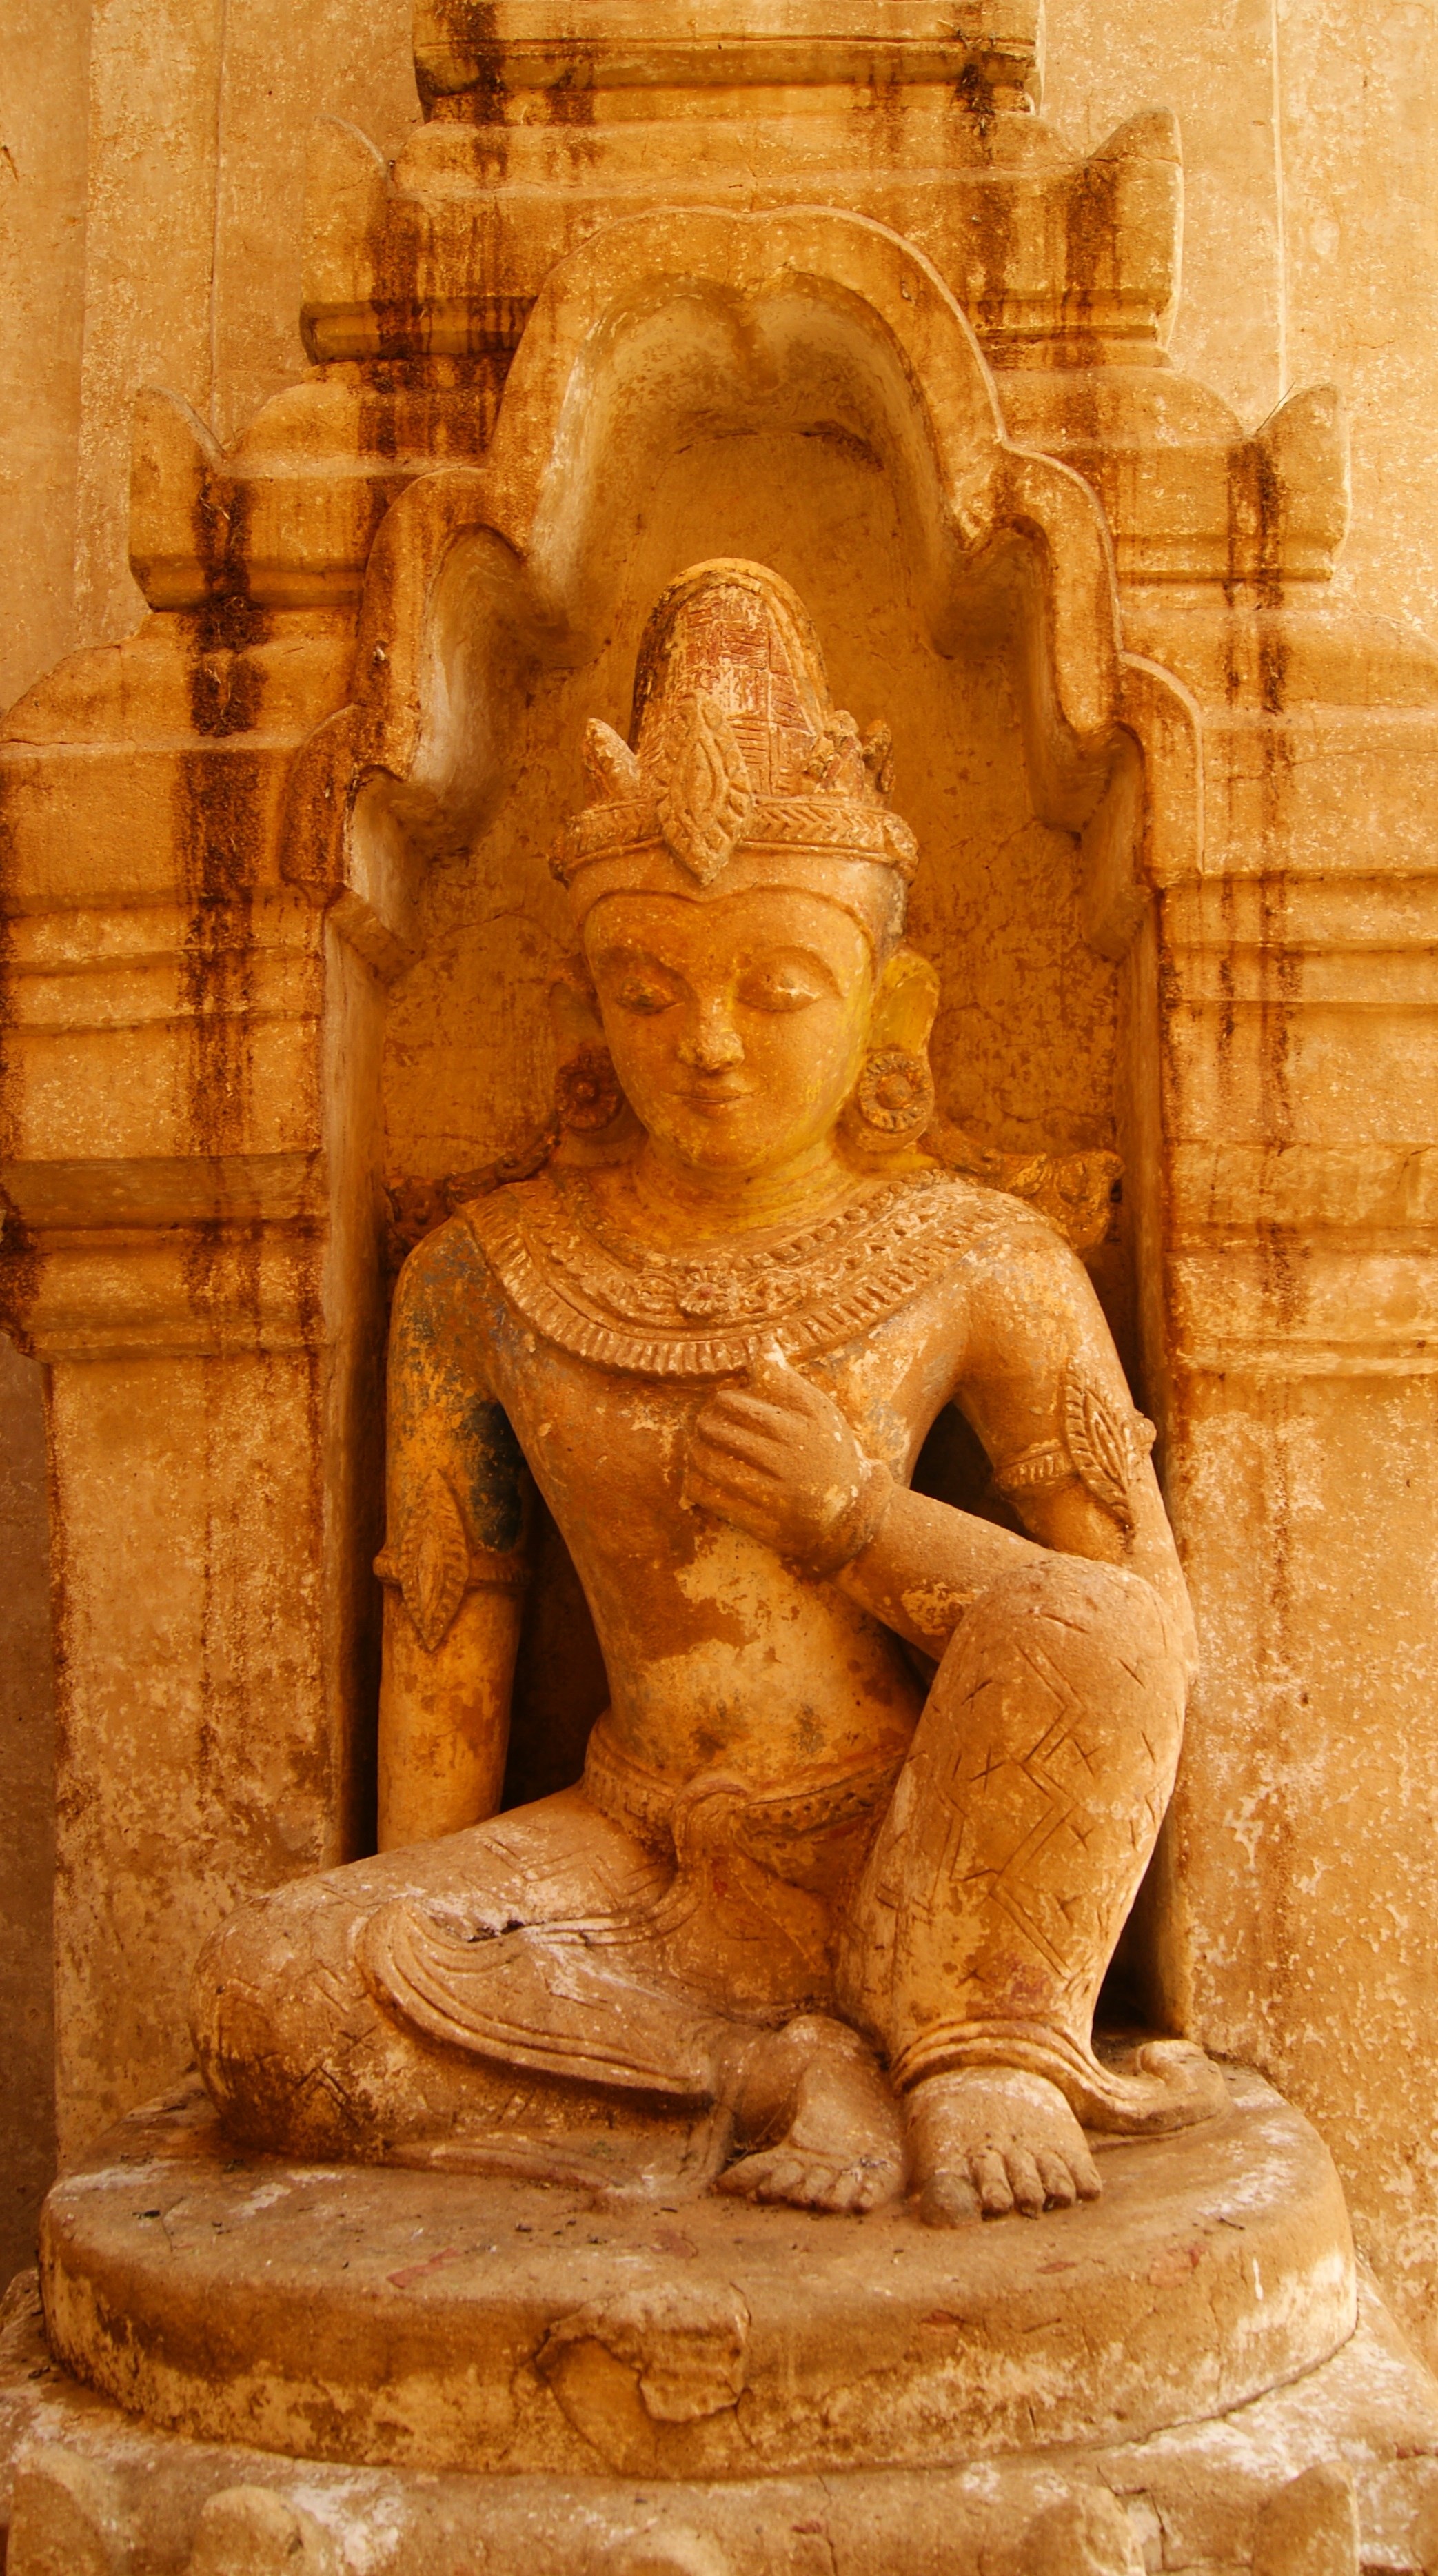
monument, travel, statue, symbol, buddhist, buddhism, religion, asia, landmark, spiritual, sculpture, art, temple, decorative, buddha, culture, worship, holy, carving, relief, mythology, bagan, stone carving, hindu temple, fictional character, gautama buddha, ancient history